Boeing–Sikorsky RAH-66 Comanche

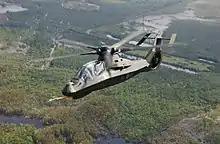
RAH-66 prototype in 1997.

The Comanche was intended to be an advanced armed reconnaissance and attack helicopter. The Comanche was specifically tailored to the role of armed scout to replace the U.S. Army's OH-58D Kiowa Warrior, which is an upgraded version of a Vietnam War-era observation helicopter. It was both smaller and lighter than the AH-64 Apache attack helicopter that it had been intended to accompany. The RAH-66 was powered by a pair of LHTEC T800 turboshaft engines, each capable of generating up to 1,563 hp (1,165 kW) of power. The RAH-66's fuselage was long and composed of composite materials; it was designed to be capable of fitting more readily onto transport ships, enabling the Comanche to be more rapidly deployed to flash points and other rapidly developing situations. However, in the event of strategic transport assets not being available, the helicopter's ferry range of would have allowed it to fly itself to battlefields overseas on its own.